Dominica citizenship by investment programme

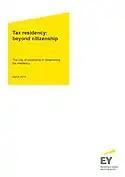

The EY report, titled "Tax Residency: Beyond Citizenship", concluded that the Dominica CBI Programme does not facilitate tax evasion. The report noted that citizenship and tax residency are two distinct concepts, and that citizenship alone is insufficient to secure tax residency of a country.